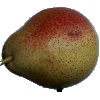
Label: Pear Forelle 1